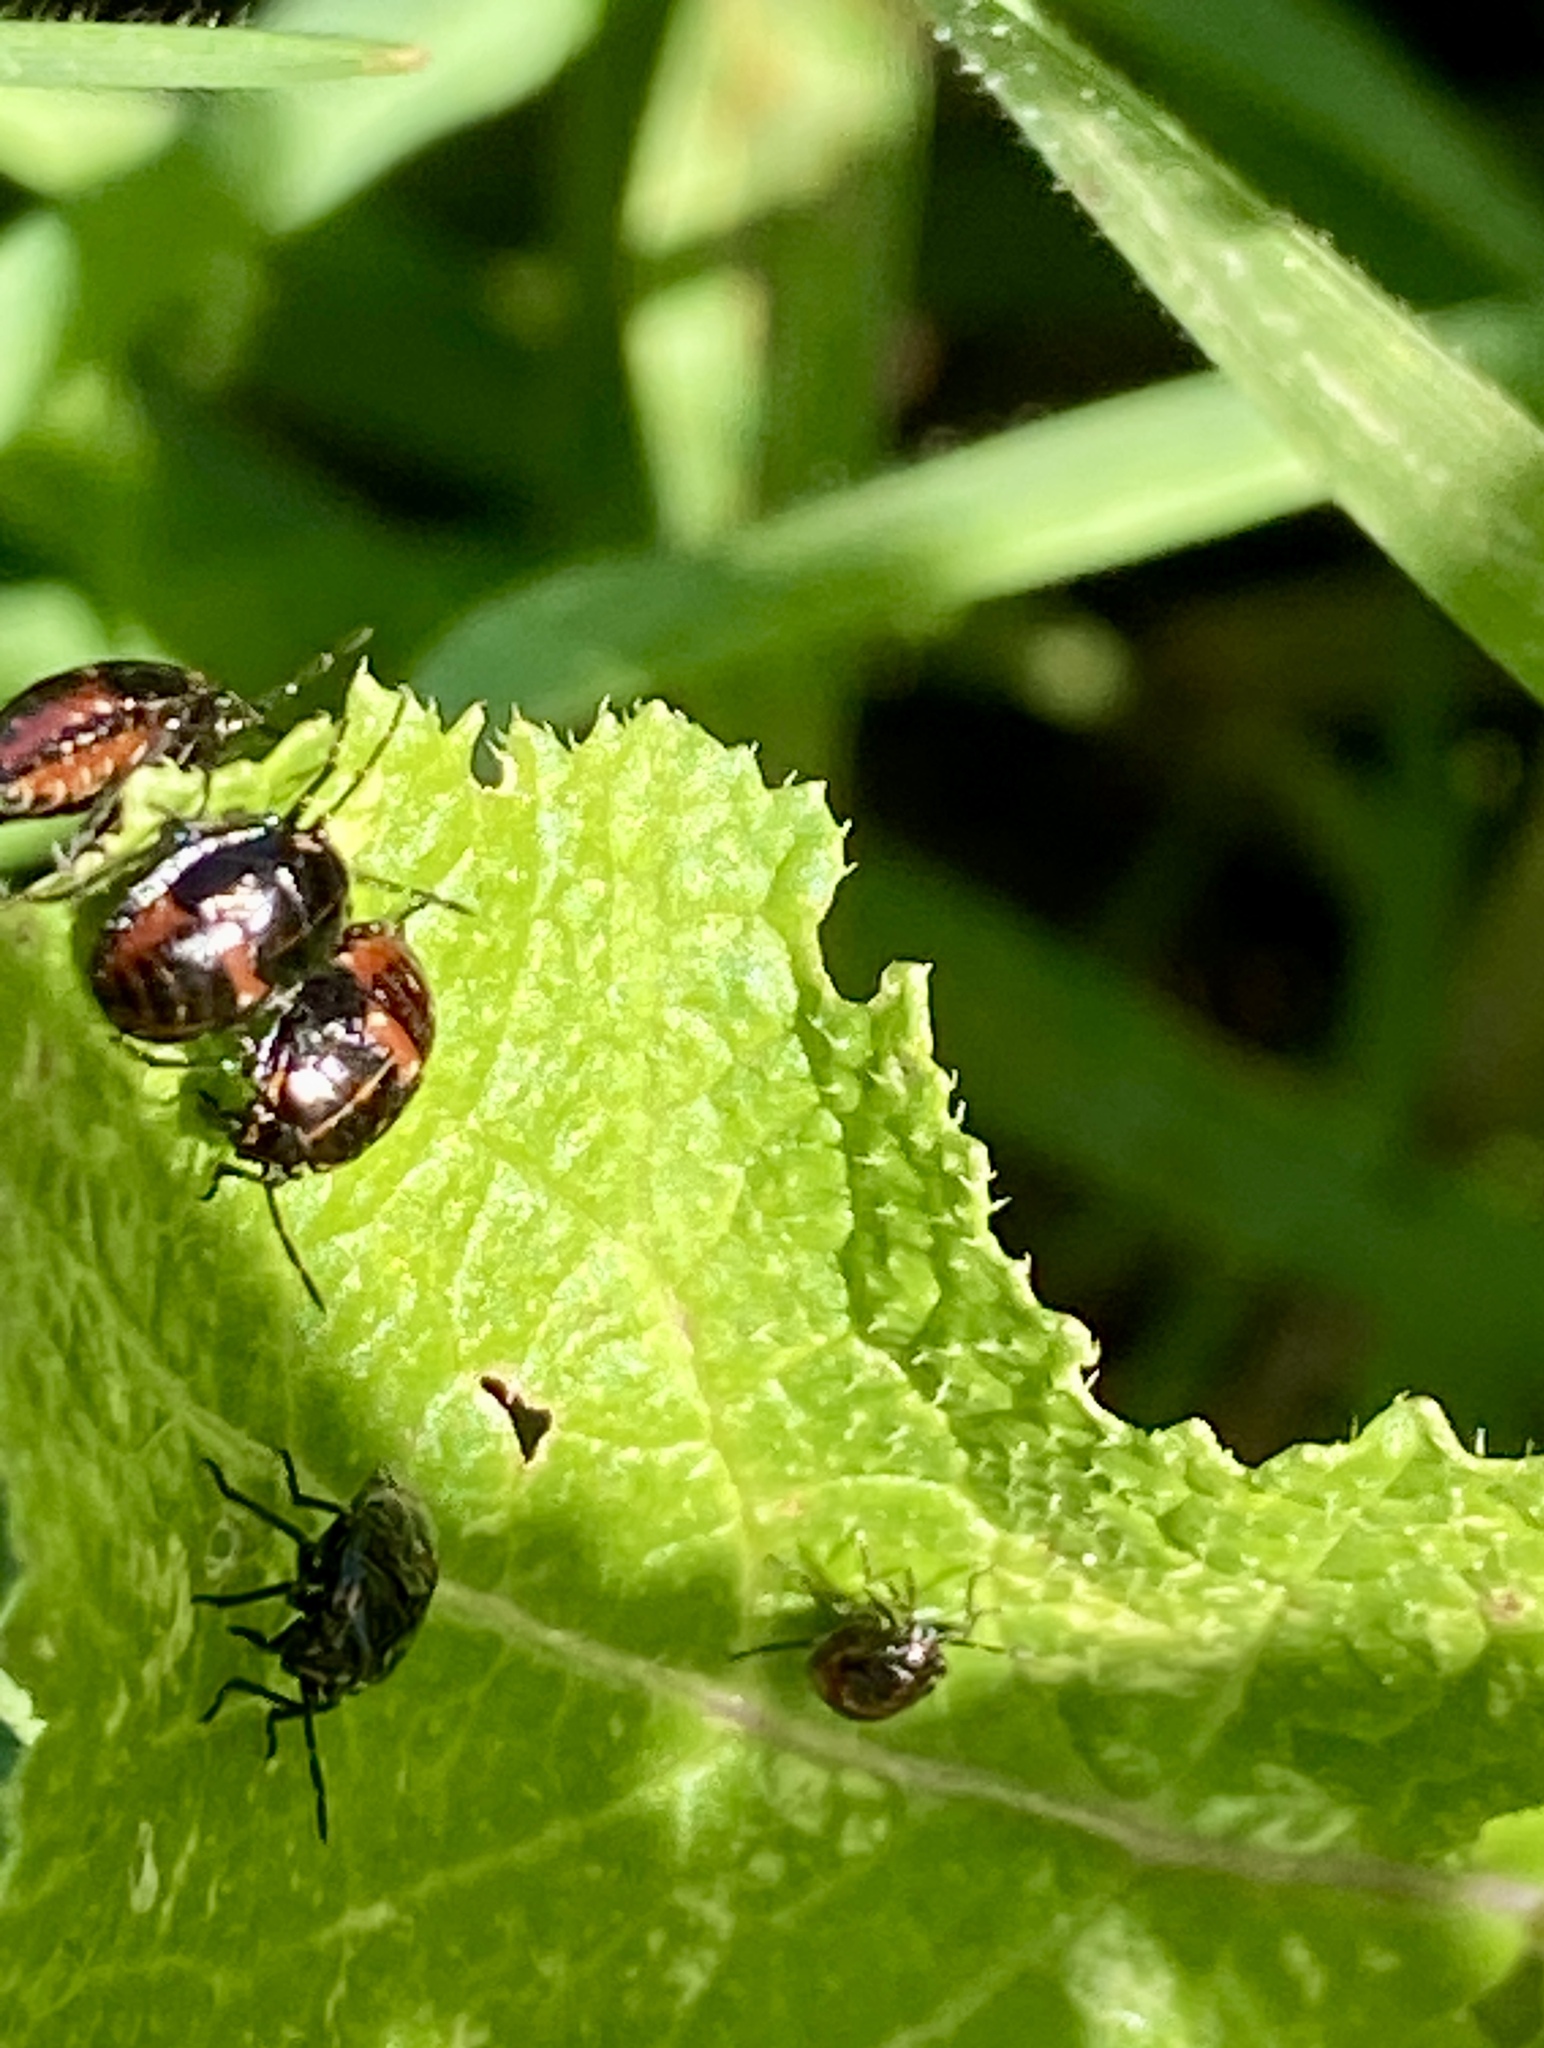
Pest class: stink_bug